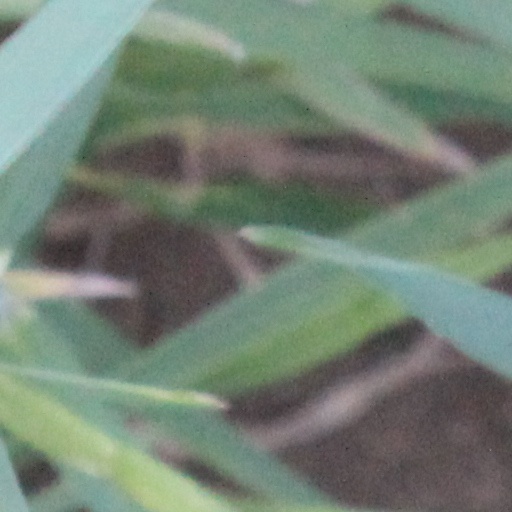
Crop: wheat